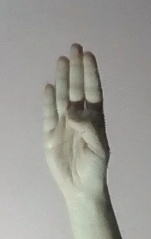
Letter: kaaf